Healthcare in the United States

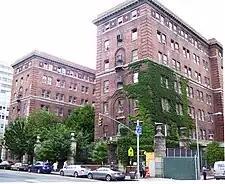
Bellevue Hospital is one of the oldest public hospitals in the United States. It is located in Manhattan.

The healthcare system in the United States can be traced back to the Colonial Era. Community-oriented care was typical, with families and neighbors providing assistance to the sick. During the 19th century, the practice of medicine began to professionalize, following the "Anglo-American model" where these new medical professionals were empowered by the state to govern their own affairs, leading to various collaborations to acquire status and win legislation granting them the power to self-regulate. The establishment of medical schools and professional organizations led to standardized training and certification processes for doctors. Despite this progress, healthcare services remained disparate, particularly between urban and rural areas. The concept of hospitals as institutions for the sick began to take root, leading to the foundation of many public and private hospitals.